Tetrahydrocannabiphorol

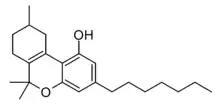
Δ-THCP <a href="https%3A//pubchem.ncbi.nlm.nih.gov/compound/162224085">

The Δ/Δ isomer Δ-THCP was synthesised in 1941, and was found to have around the same potency as Δ-THC, unlike the hexyl homologue parahexyl which was significantly stronger.